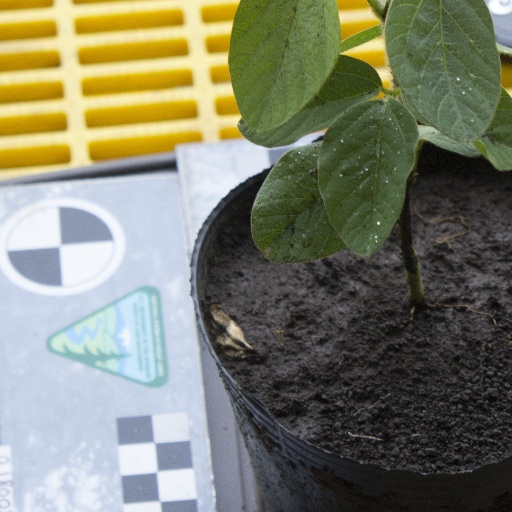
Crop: soybean